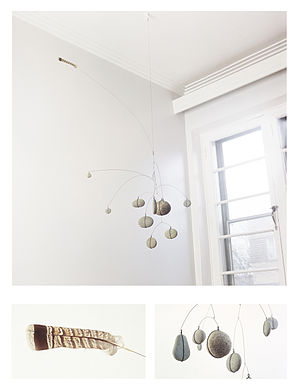
Uro (pyntegenstand)
Uro af Stephen H Kawai
En uro er en pyntegenstand, som landalmuen tidligere hængte under loftet i hjemmet, og som var i vedvarende bevægelse på grund af luftstrømninger.